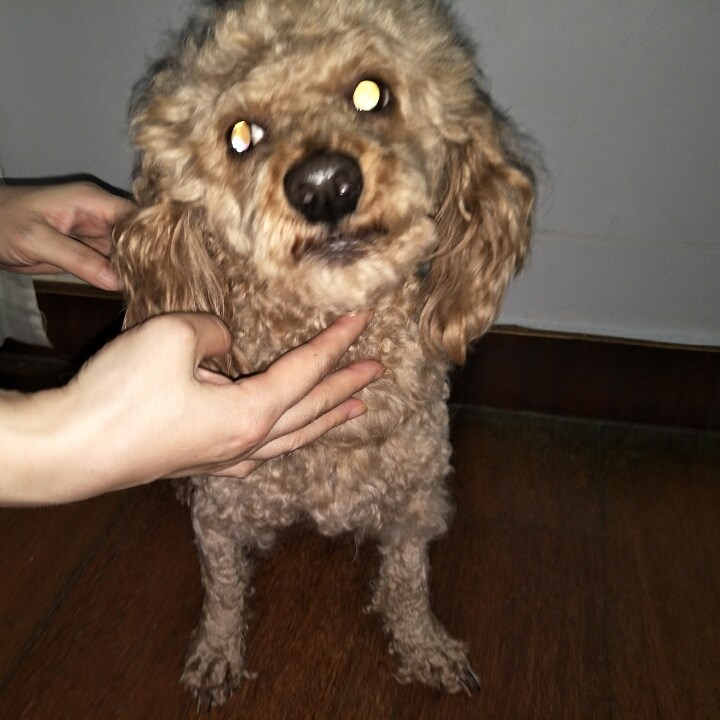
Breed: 7449-n000128-teddy